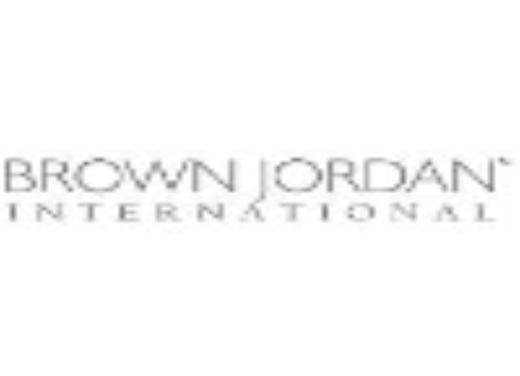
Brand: brown jordan
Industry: Necessities